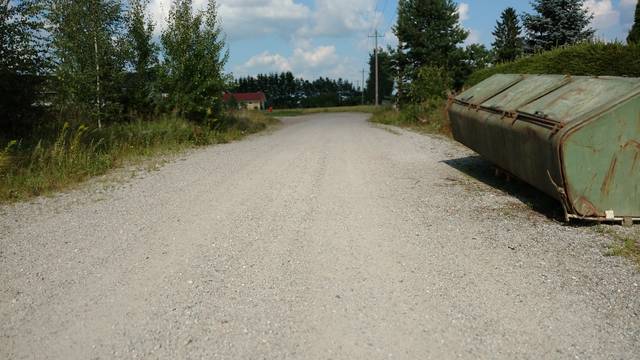
Region: Finland
Coordinates: 60.405, 23.167